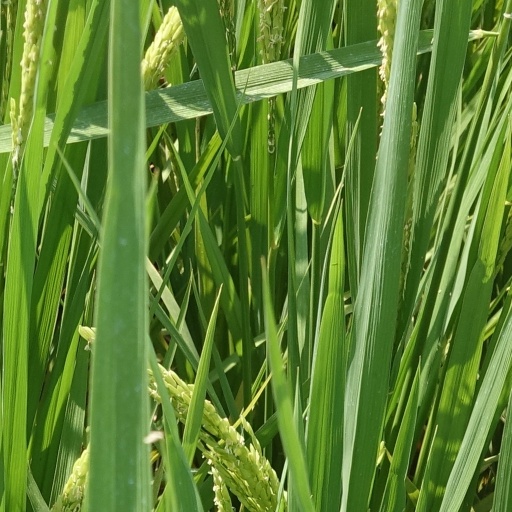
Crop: rice